Hadi Norouzi

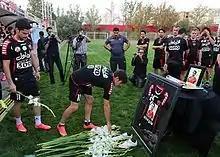
Persepolis players in the first training after Norouzi's death

In the morning of 1 October 2015, Persepolis team manager Mahmoud Khordbin announced that the club captain Hadi Norouzi died in his sleep from a heart attack due to hypertrophic cardiomyopathy. Resuscitation attempts on the way to the hospital failed. Norouzi was 30. Persepolis manager Branko Ivanković described the news as a big shock for him and his team. Persepolis players and legends like Ali Parvin, Ahmad Reza Abedzadeh, Karim Bagheri and former managers Afshin Ghotbi and Ali Daei paid tributes to Norouzi and his family in their messages. Iran Pro League clubs also paid tributes to Persepolis club and fans in Twitter. Iran national football team players observed a minute's silence for Norouzi at their training camp in United Arab Emirates. Many fans also immediately flocked to Persepolis' training ground, Derafshifar Stadium where he had participated in a training session in last day without any problem, to lay flowers and light candles.